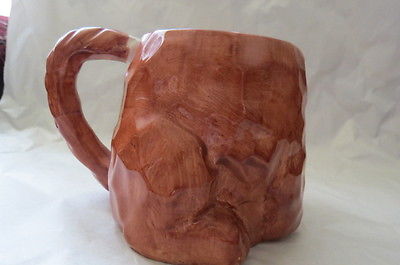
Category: mug